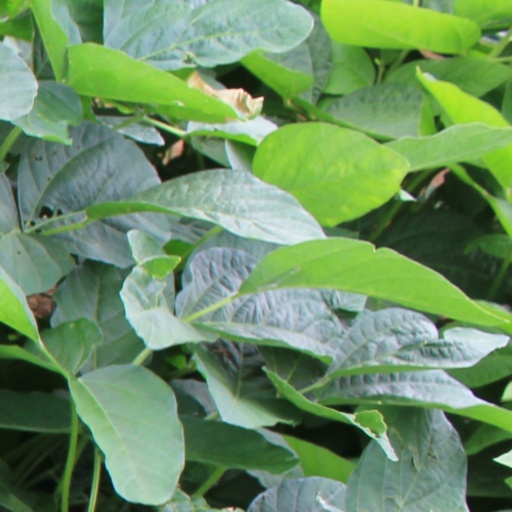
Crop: soybean